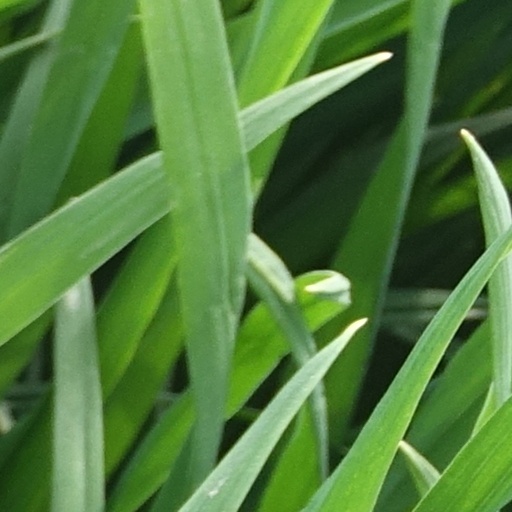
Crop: wheat